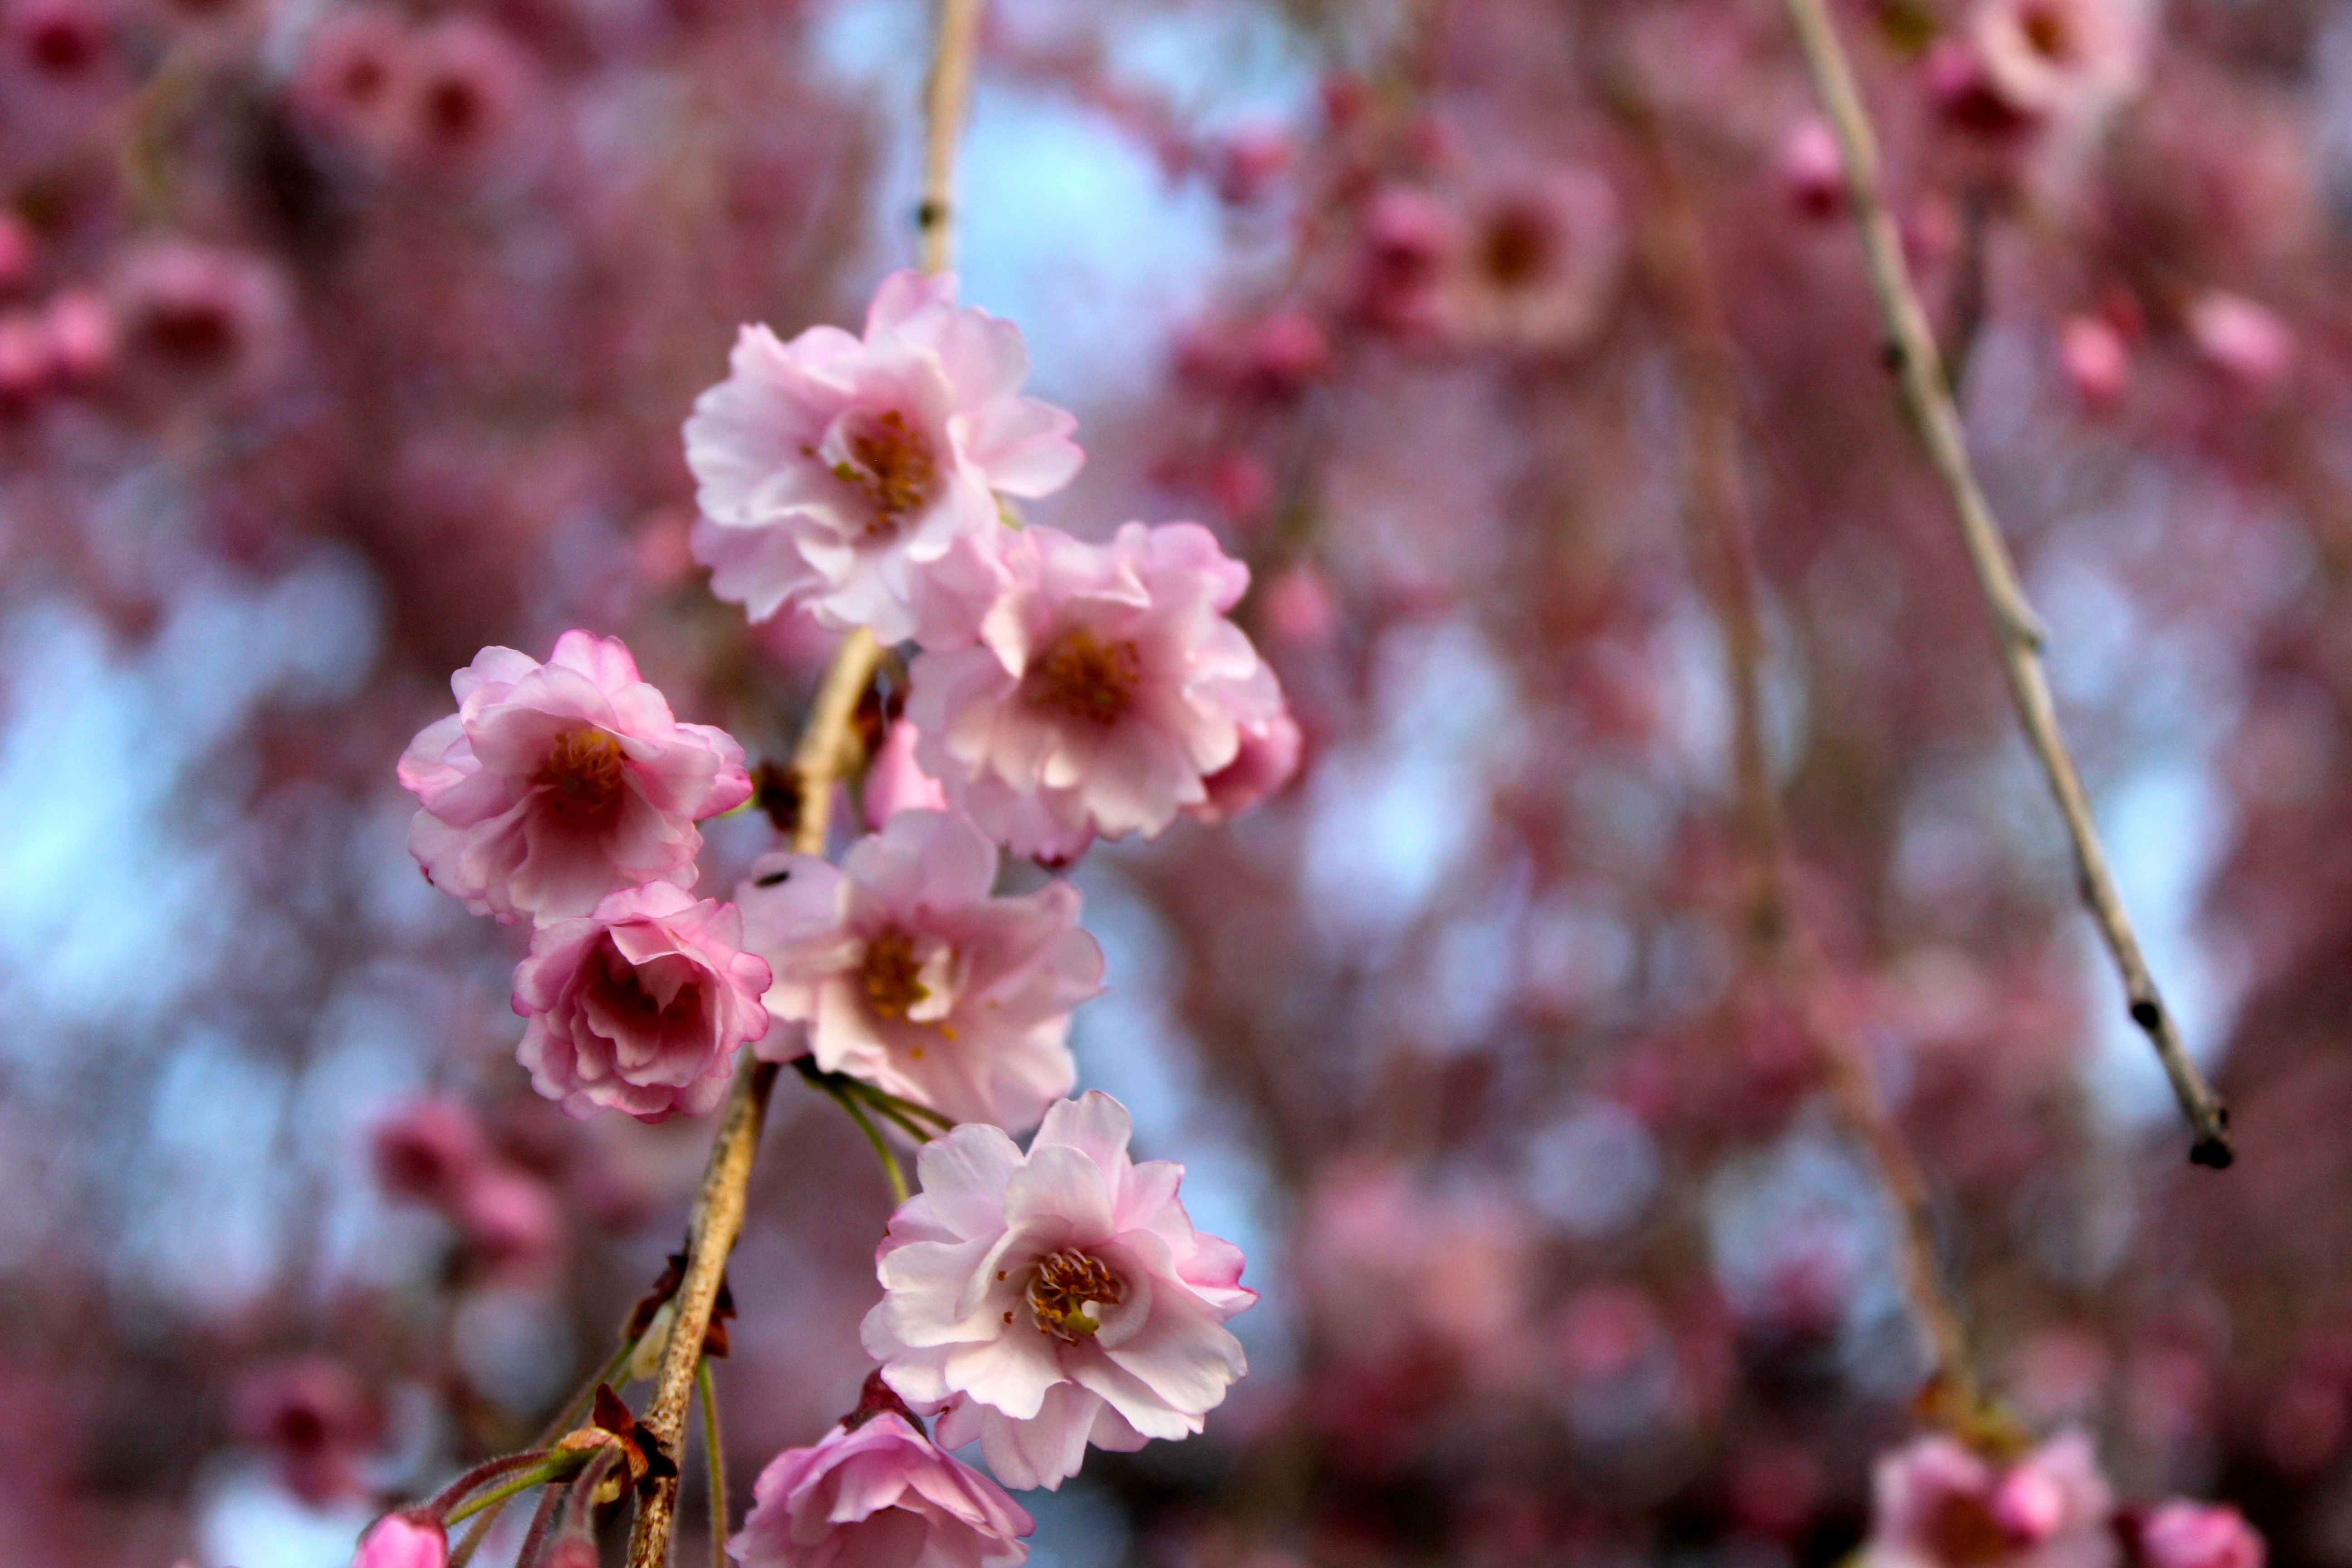
nature, branch, blossom, plant, fruit, flower, petal, food, spring, produce, pink, flora, cherry blossom, flowers, springtime, cherry, macro photography, flowering plant, rose family, land plant